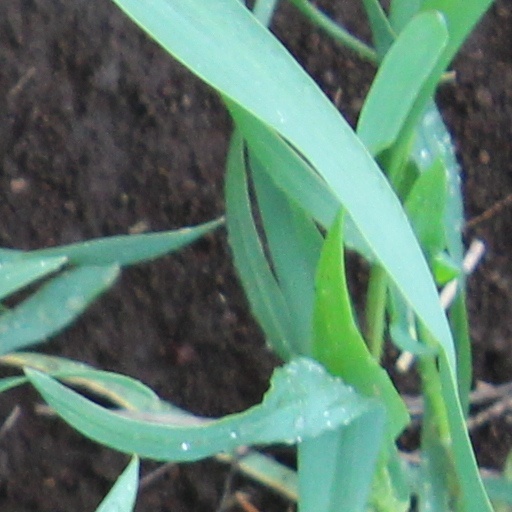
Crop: wheat